Jonathan Bijimine

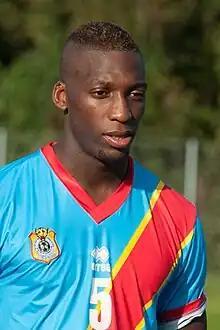
Bijimine with DR Congo national U20 team in October 2014.

Jonathan Kabasele Bijimine (born 9 July 1994) is a footballer who plays as a defender or a midfielder. Born in France, he plays for DR Congo national team at international level.